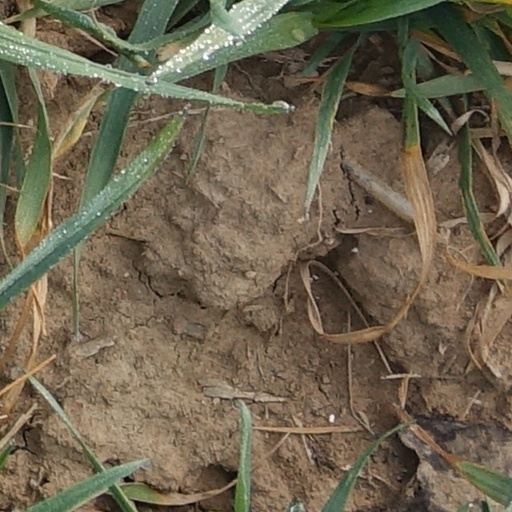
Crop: wheat